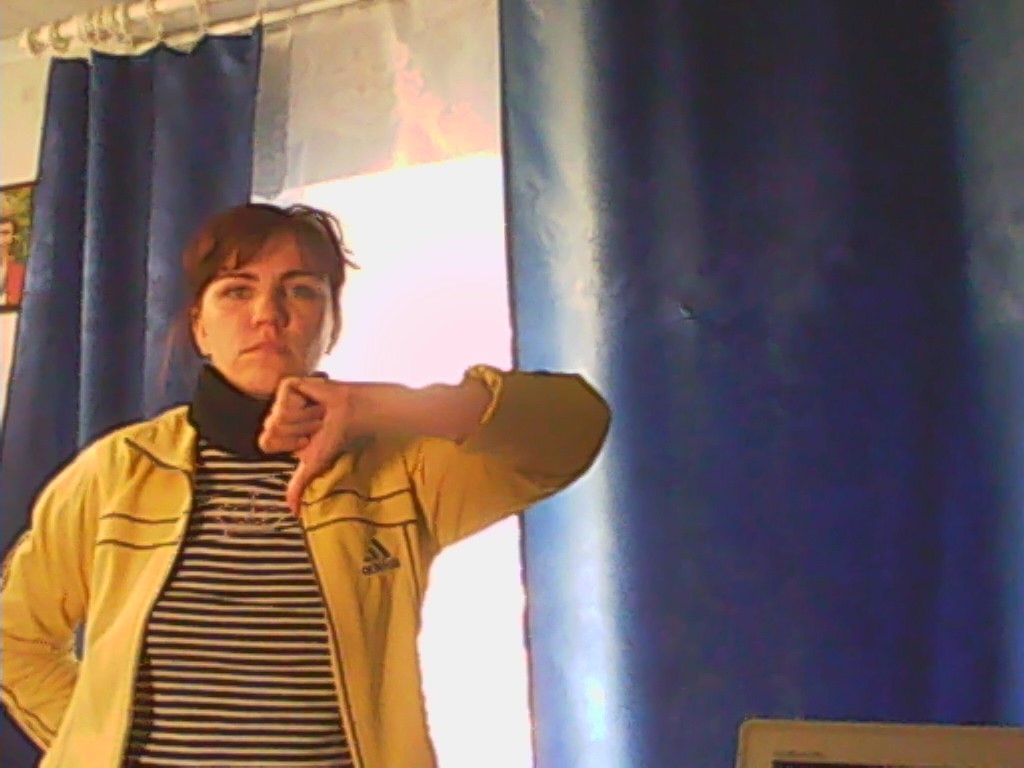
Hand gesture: dislike